Lahore Fort

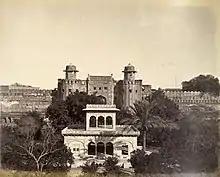
A picture showing the Lahore Fort (Alamgiri Gate in background) and Hazuri Bagh Pavilion (foreground) in 1870.

Though the site is known to have been inhabited for millennia, the origins of Lahore Fort are obscure and traditionally based on various myths.